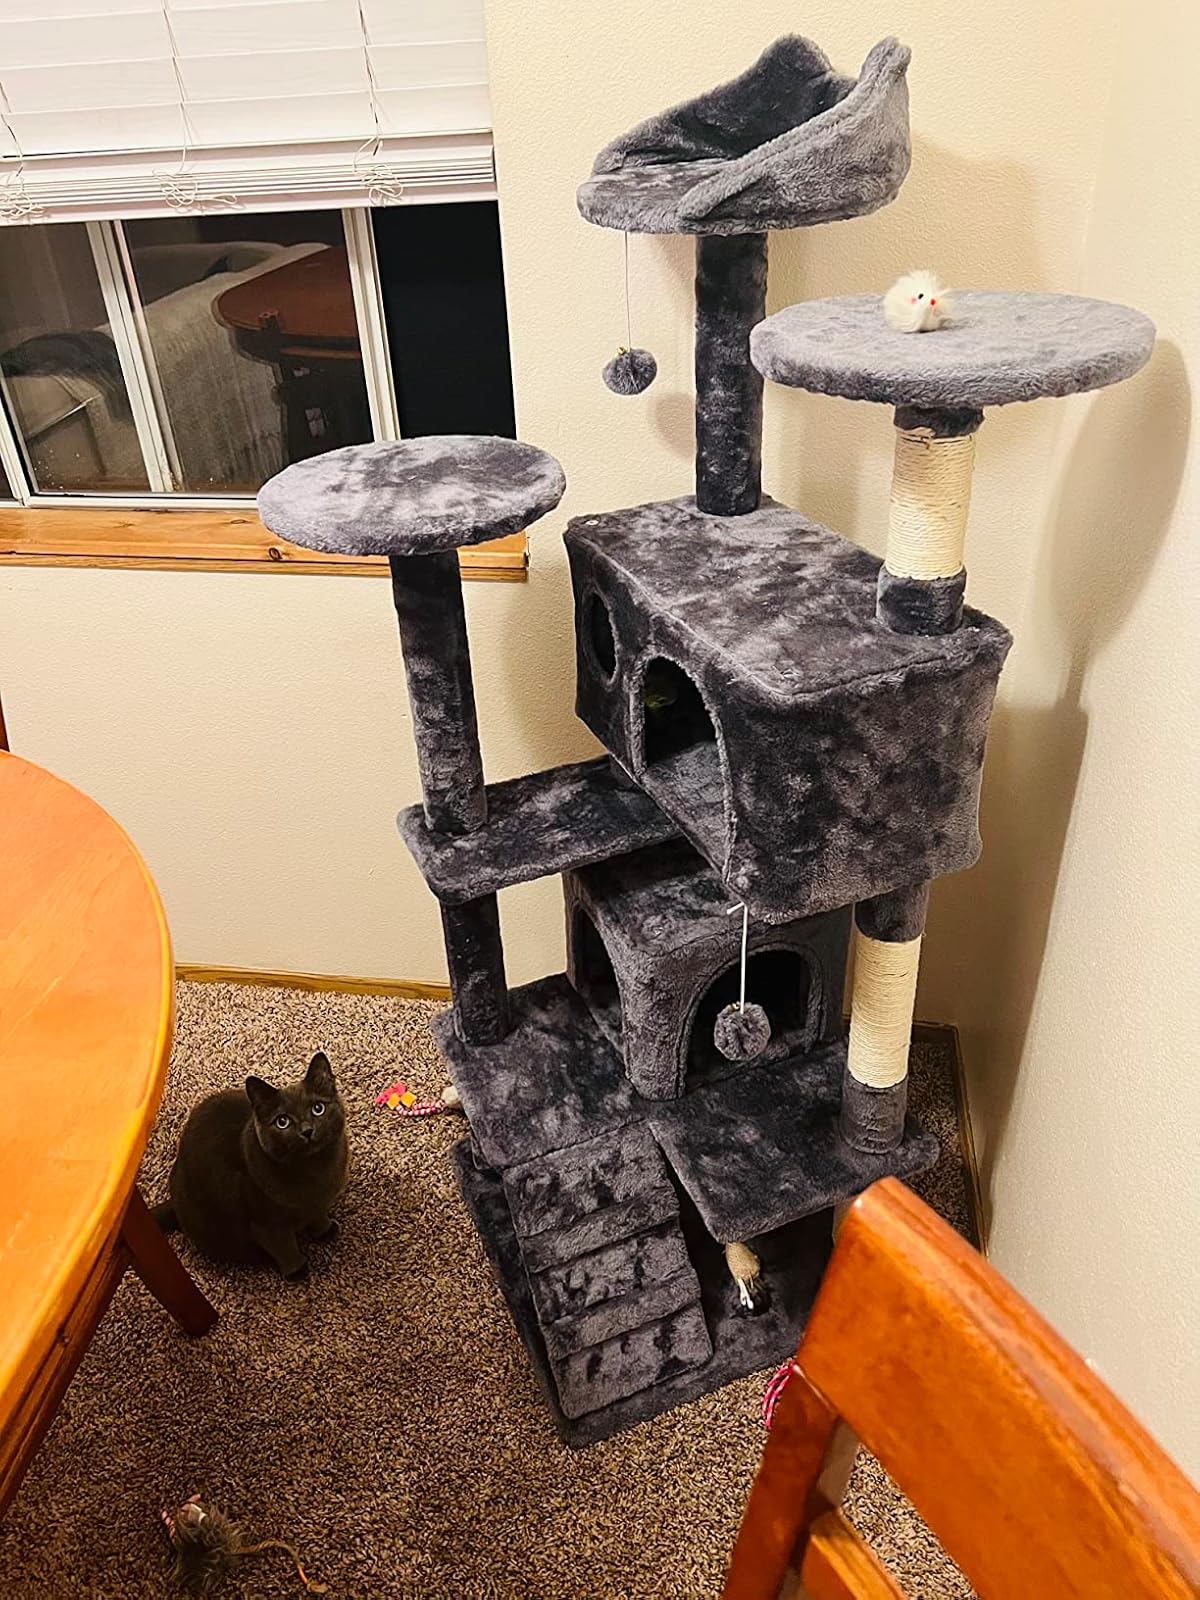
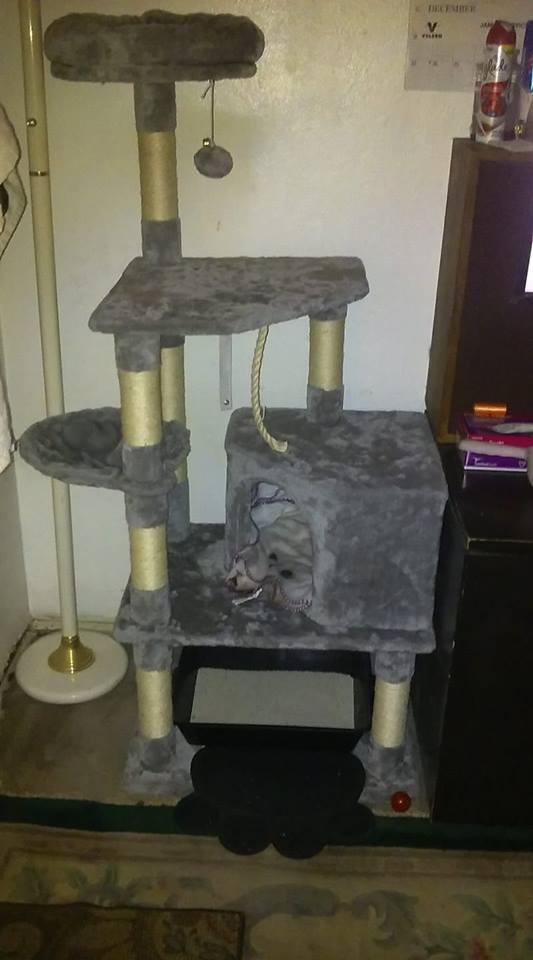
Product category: items_cat tree
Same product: no